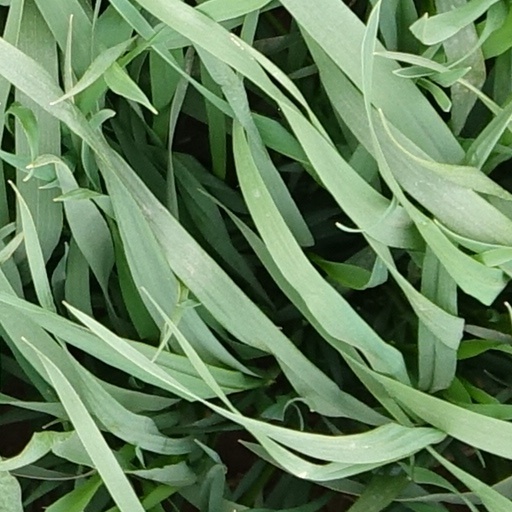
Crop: wheat